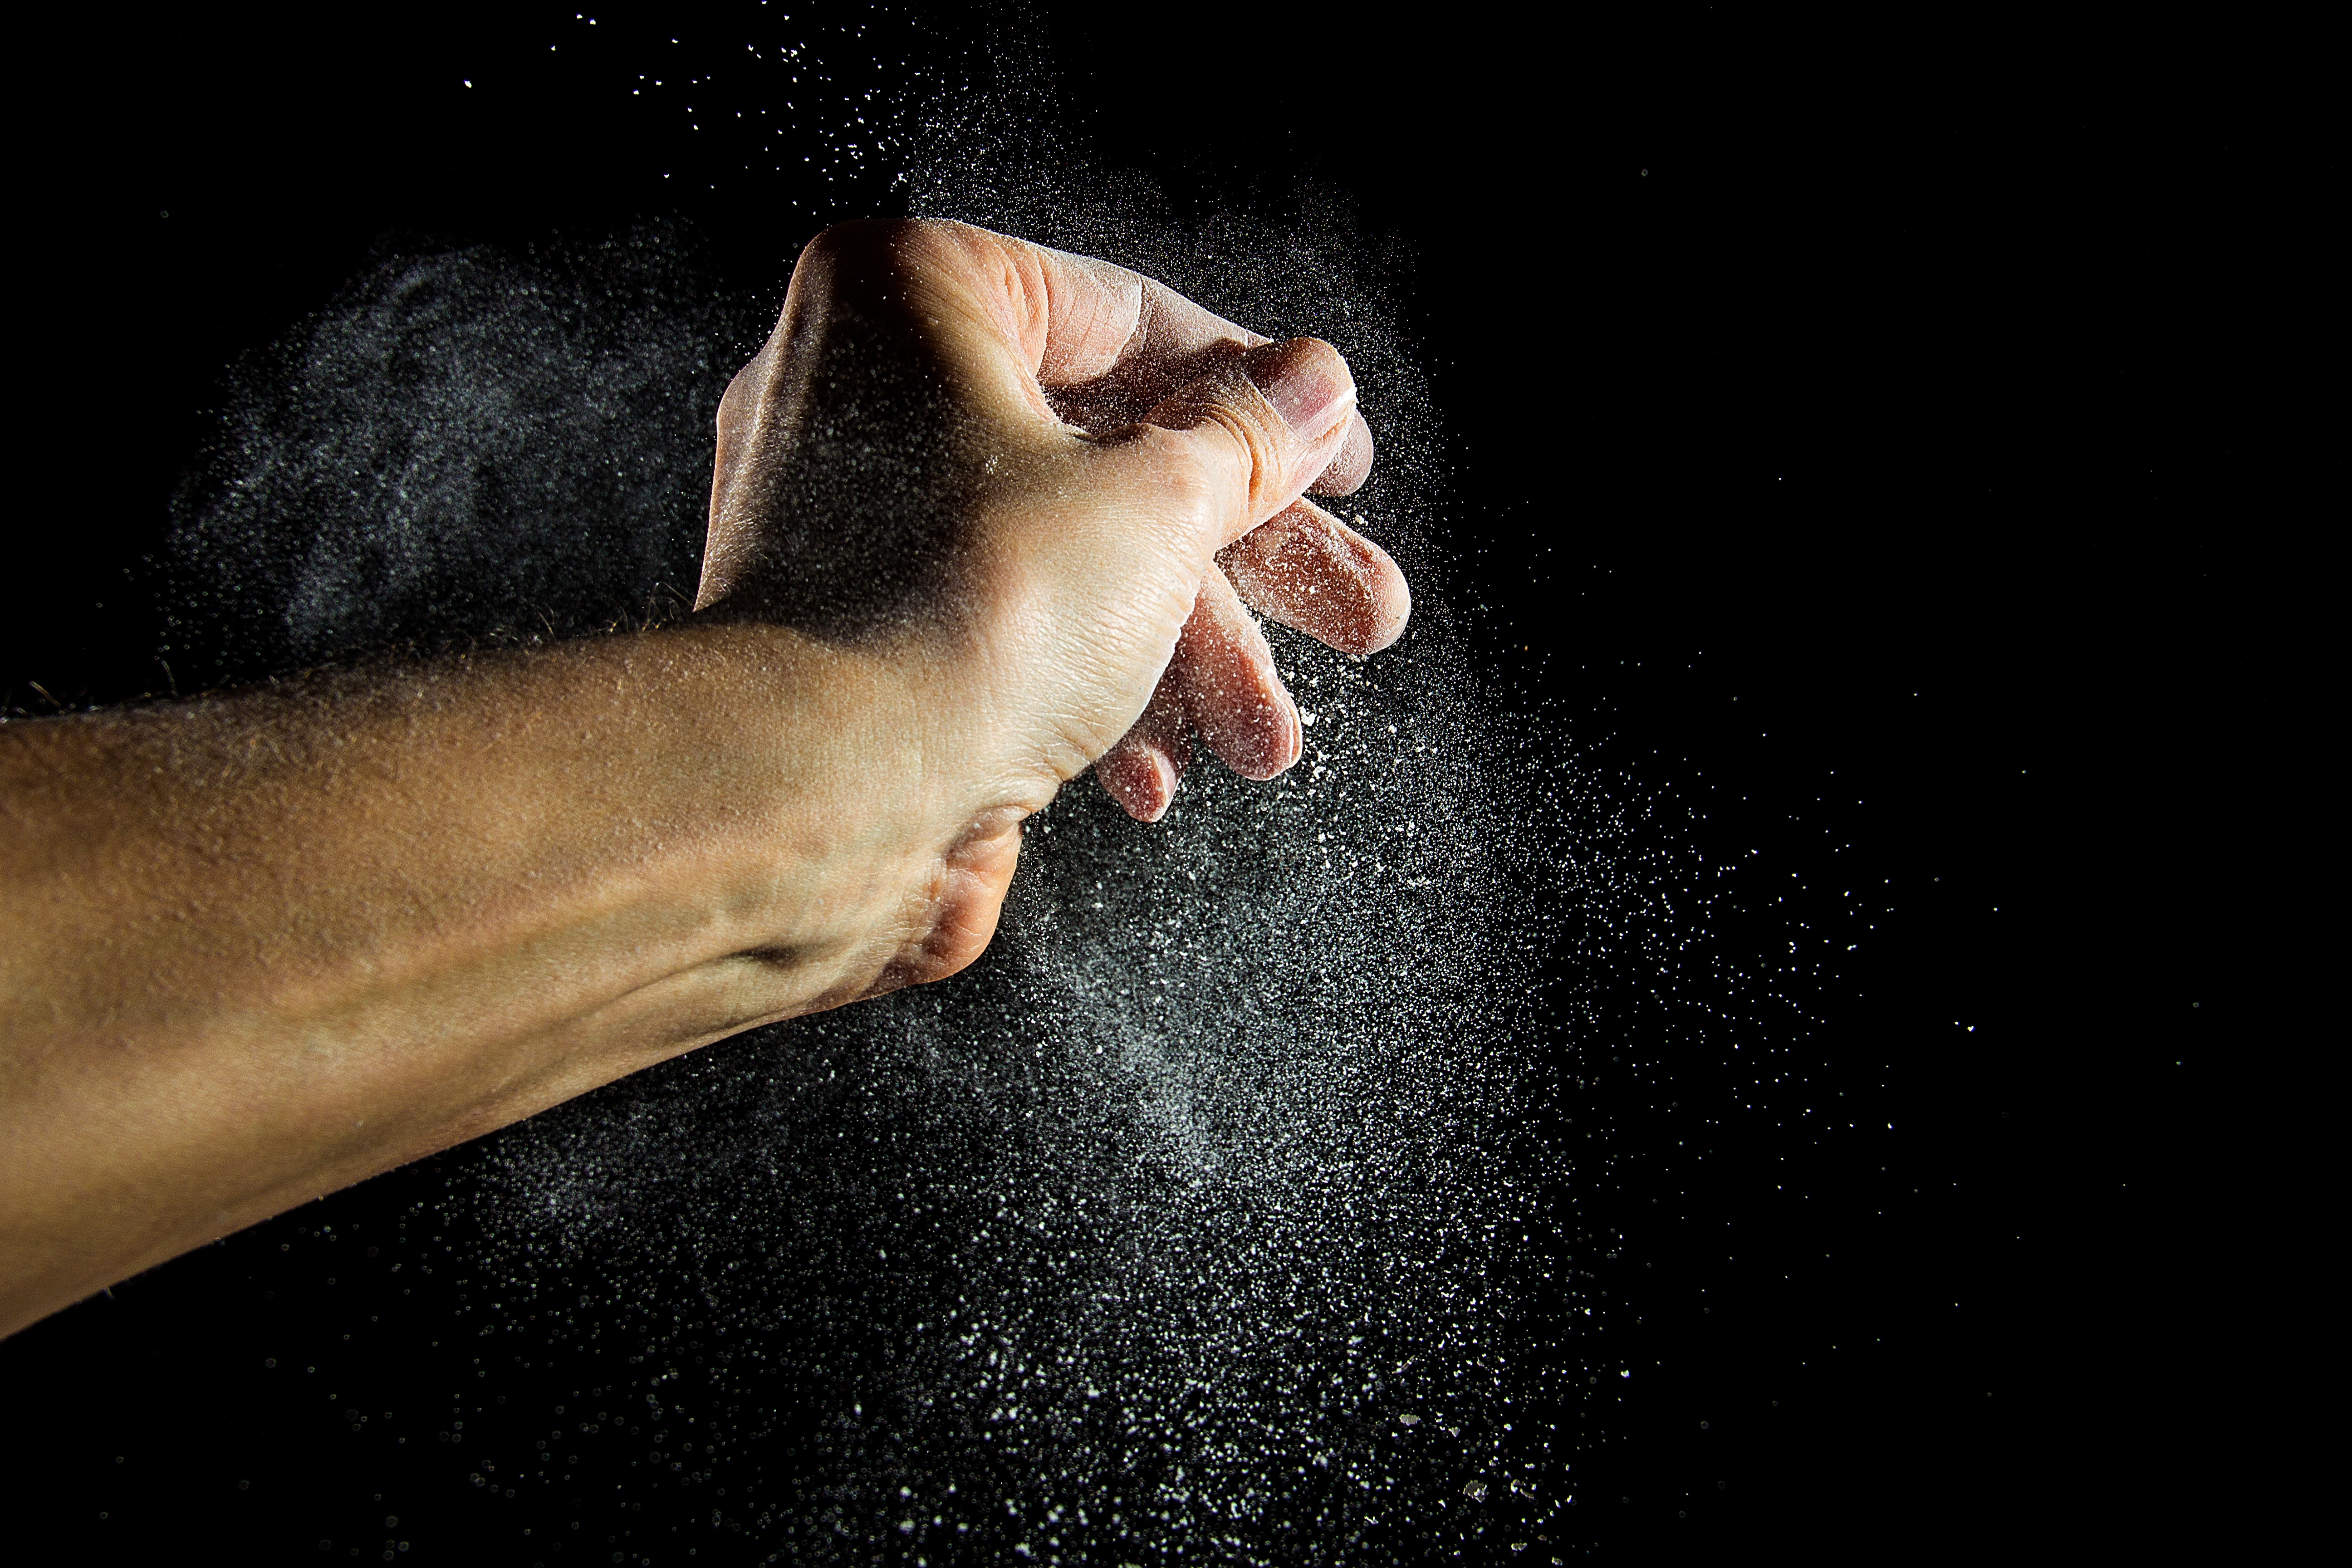
hand, light, photography, finger, food, darkness, black, powder, movement, close up, human body, head, baker, skin, flour, macro photography, sense, flour dust